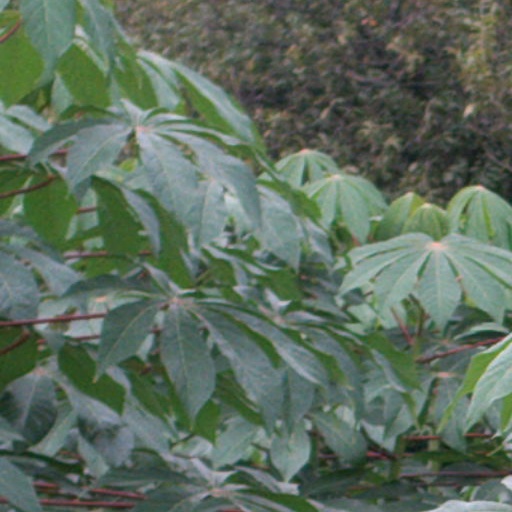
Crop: cassava